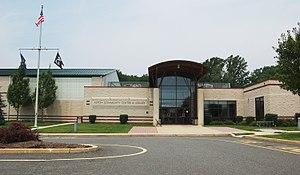
Aston Township est un township situé au sud de la partie centrale du comté de Delaware, en Pennsylvanie, aux États-Unis. En 2010, il comptait une population de 16 592 habitants.